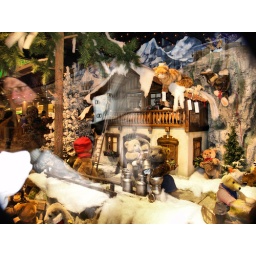
More bears in the windows of Kaufhof department store at Munich's Marienplatz